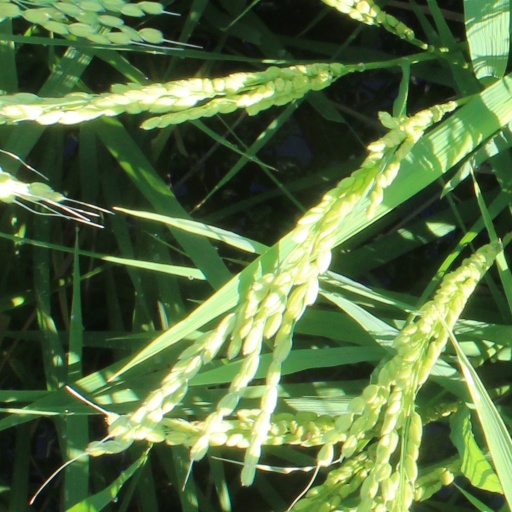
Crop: rice